Question: Please indicate a possible affordance area of the chair that can be used for sitting on
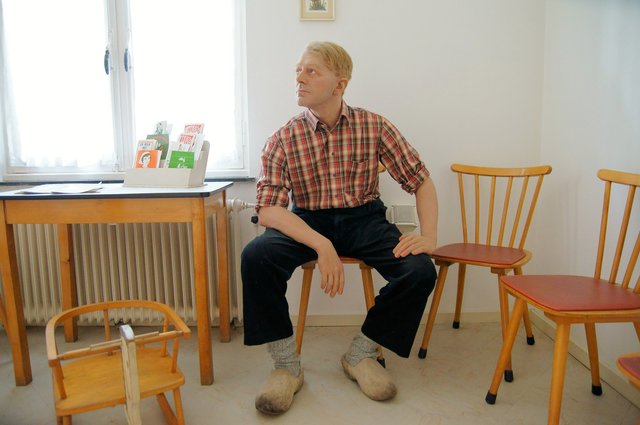
Answer: [423.5, 234.5, 531.5, 263.5]